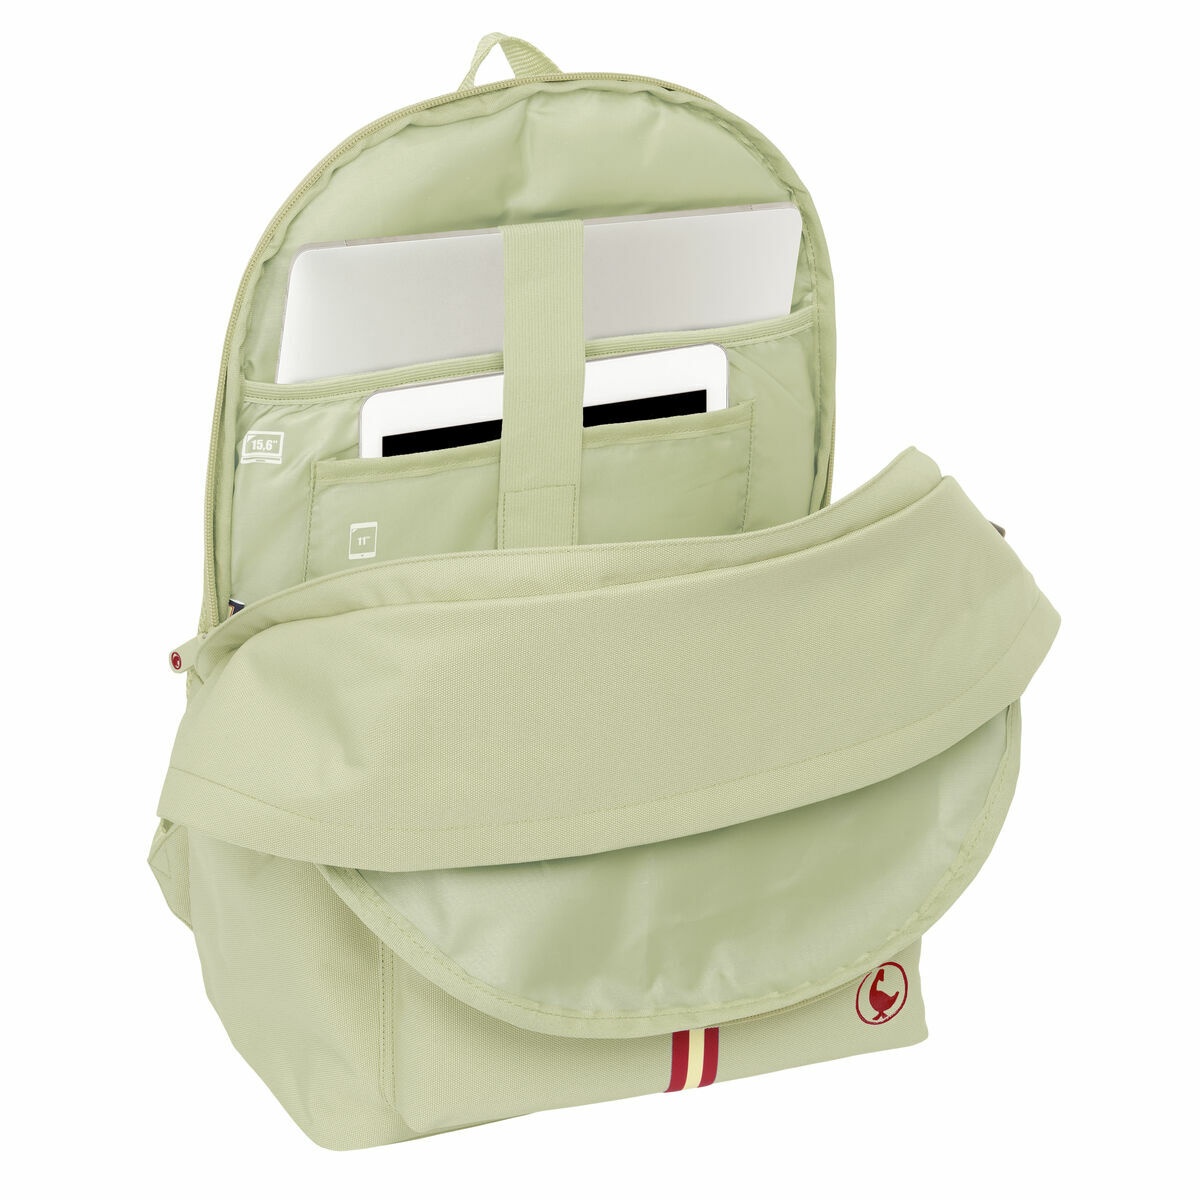
Schulrucksack Safta 31 x 44 x 18 cm
Wenn Sie auf der Suche nach trendigen Neuheiten auf dem Markt sind, präsentieren wir Ihnen Schulrucksack Safta 31 x 44 x 18 cm ! Art: Schulrucksack Empfohlenes Alter: + 3 jahre Maße ca.: 31 x 44 x 18 cm General Product Safety Regulations information: SAFTA S.A. Poligono del Bobalor s/n (P.O. Box 14), 46970 Alaquas (VALENCIA - España) 46970 - Alaquas +34961502000 info@safta.com https://safta.com/
Brand: Safta
Category: Luggage & Bags > Backpacks > School Backpacks